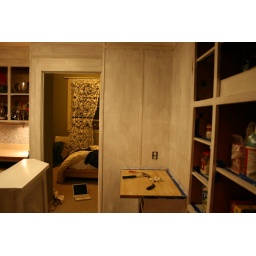
Sanding, priming, painting, reinstalling kitchen cabinets. Also painting wall panel in hallway.